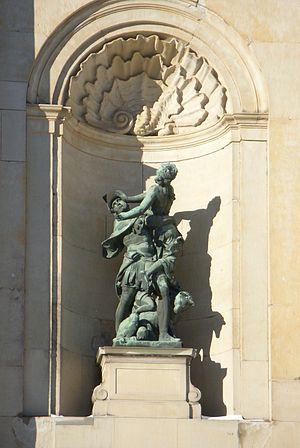
Le palais royal de Stockholm est un palais royal situé sur le Norrström, dans la partie nord de Gamla stan de Stockholm, en Suède. Il s'agit de la résidence officielle des monarques de Suède.